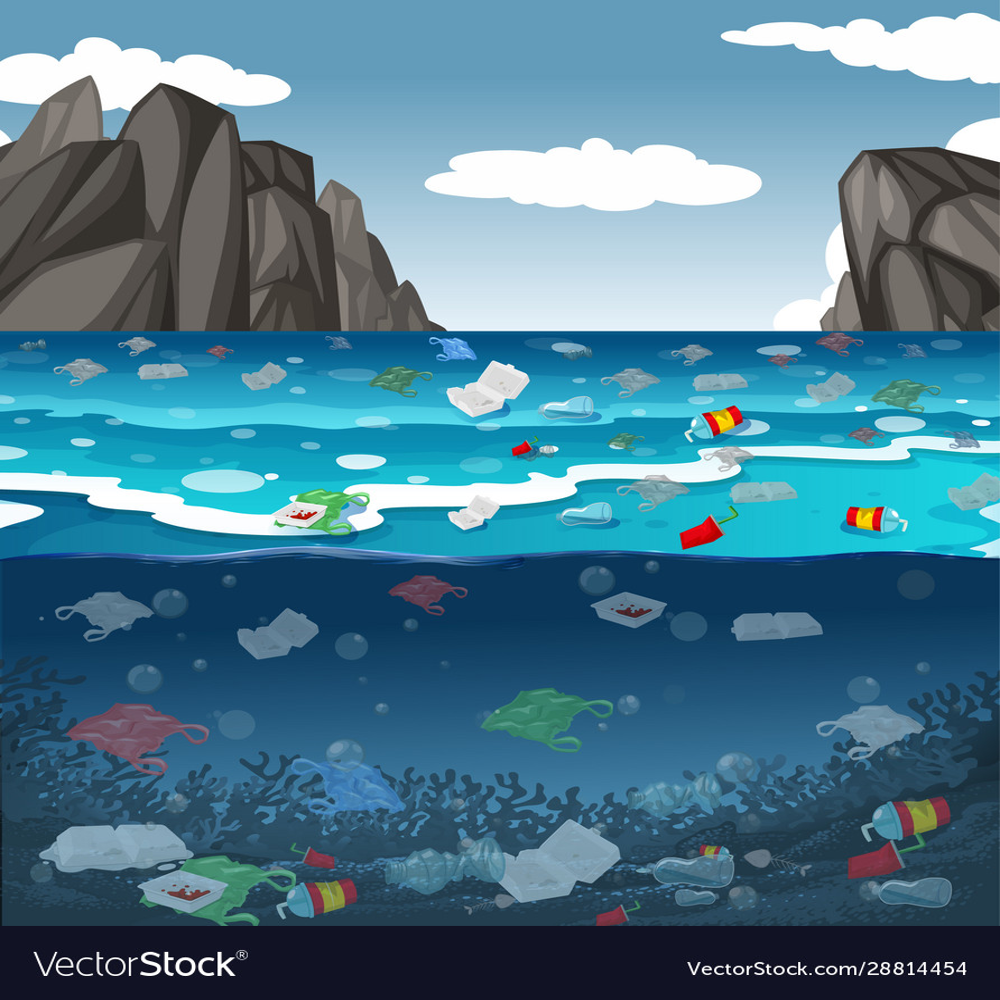
Body of water present: no
Land polluted: no
Water polluted: no
Pollution percentage: 0%